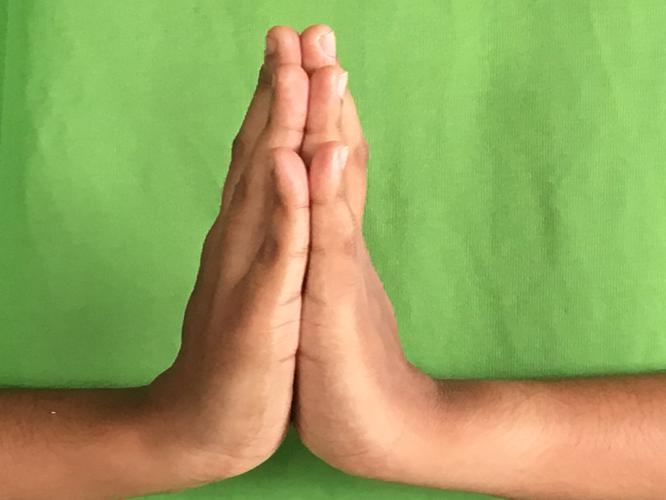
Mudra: Anjali
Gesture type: double_hand